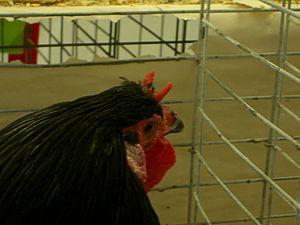
La poule de La Flèche est une race de poule domestique originaire du village de Mézeray, situé dans la Sarthe, en France, et dont le nom est issu de la ville voisine de La Flèche.
Cette liste regroupe les races de poules européennes officiellement reconnues en France, ainsi que quelques races reconnues au niveau européen.